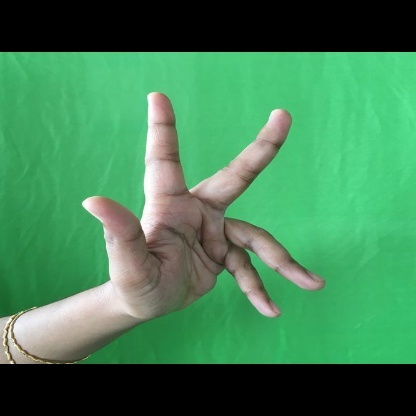
Mudra: Alapadmam